United States federal recognition of Native Hawaiians

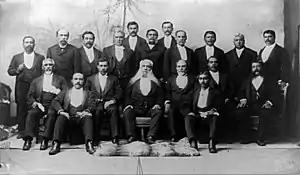
Opposition to the overthrow and annexation included "Hui Aloha ʻĀina" or the Hawaiian Patriotic League.

Native Hawaiians are the Indigenous peoples of the Hawaiian Islands. Since the involvement of the United States in the overthrow of the Kingdom of Hawaii, federal statutes have been enacted to address conditions of Native Hawaiians, with some feeling these should be formalized in the same manner of sovereignty as other Indigenous populations in the United States and Alaska Natives. However, some controversy surrounds the proposal for formal recognition – many Native Hawaiian political organizations believe recognition might interfere with Hawaiian claims to independence as a constitutional monarchy through international law.